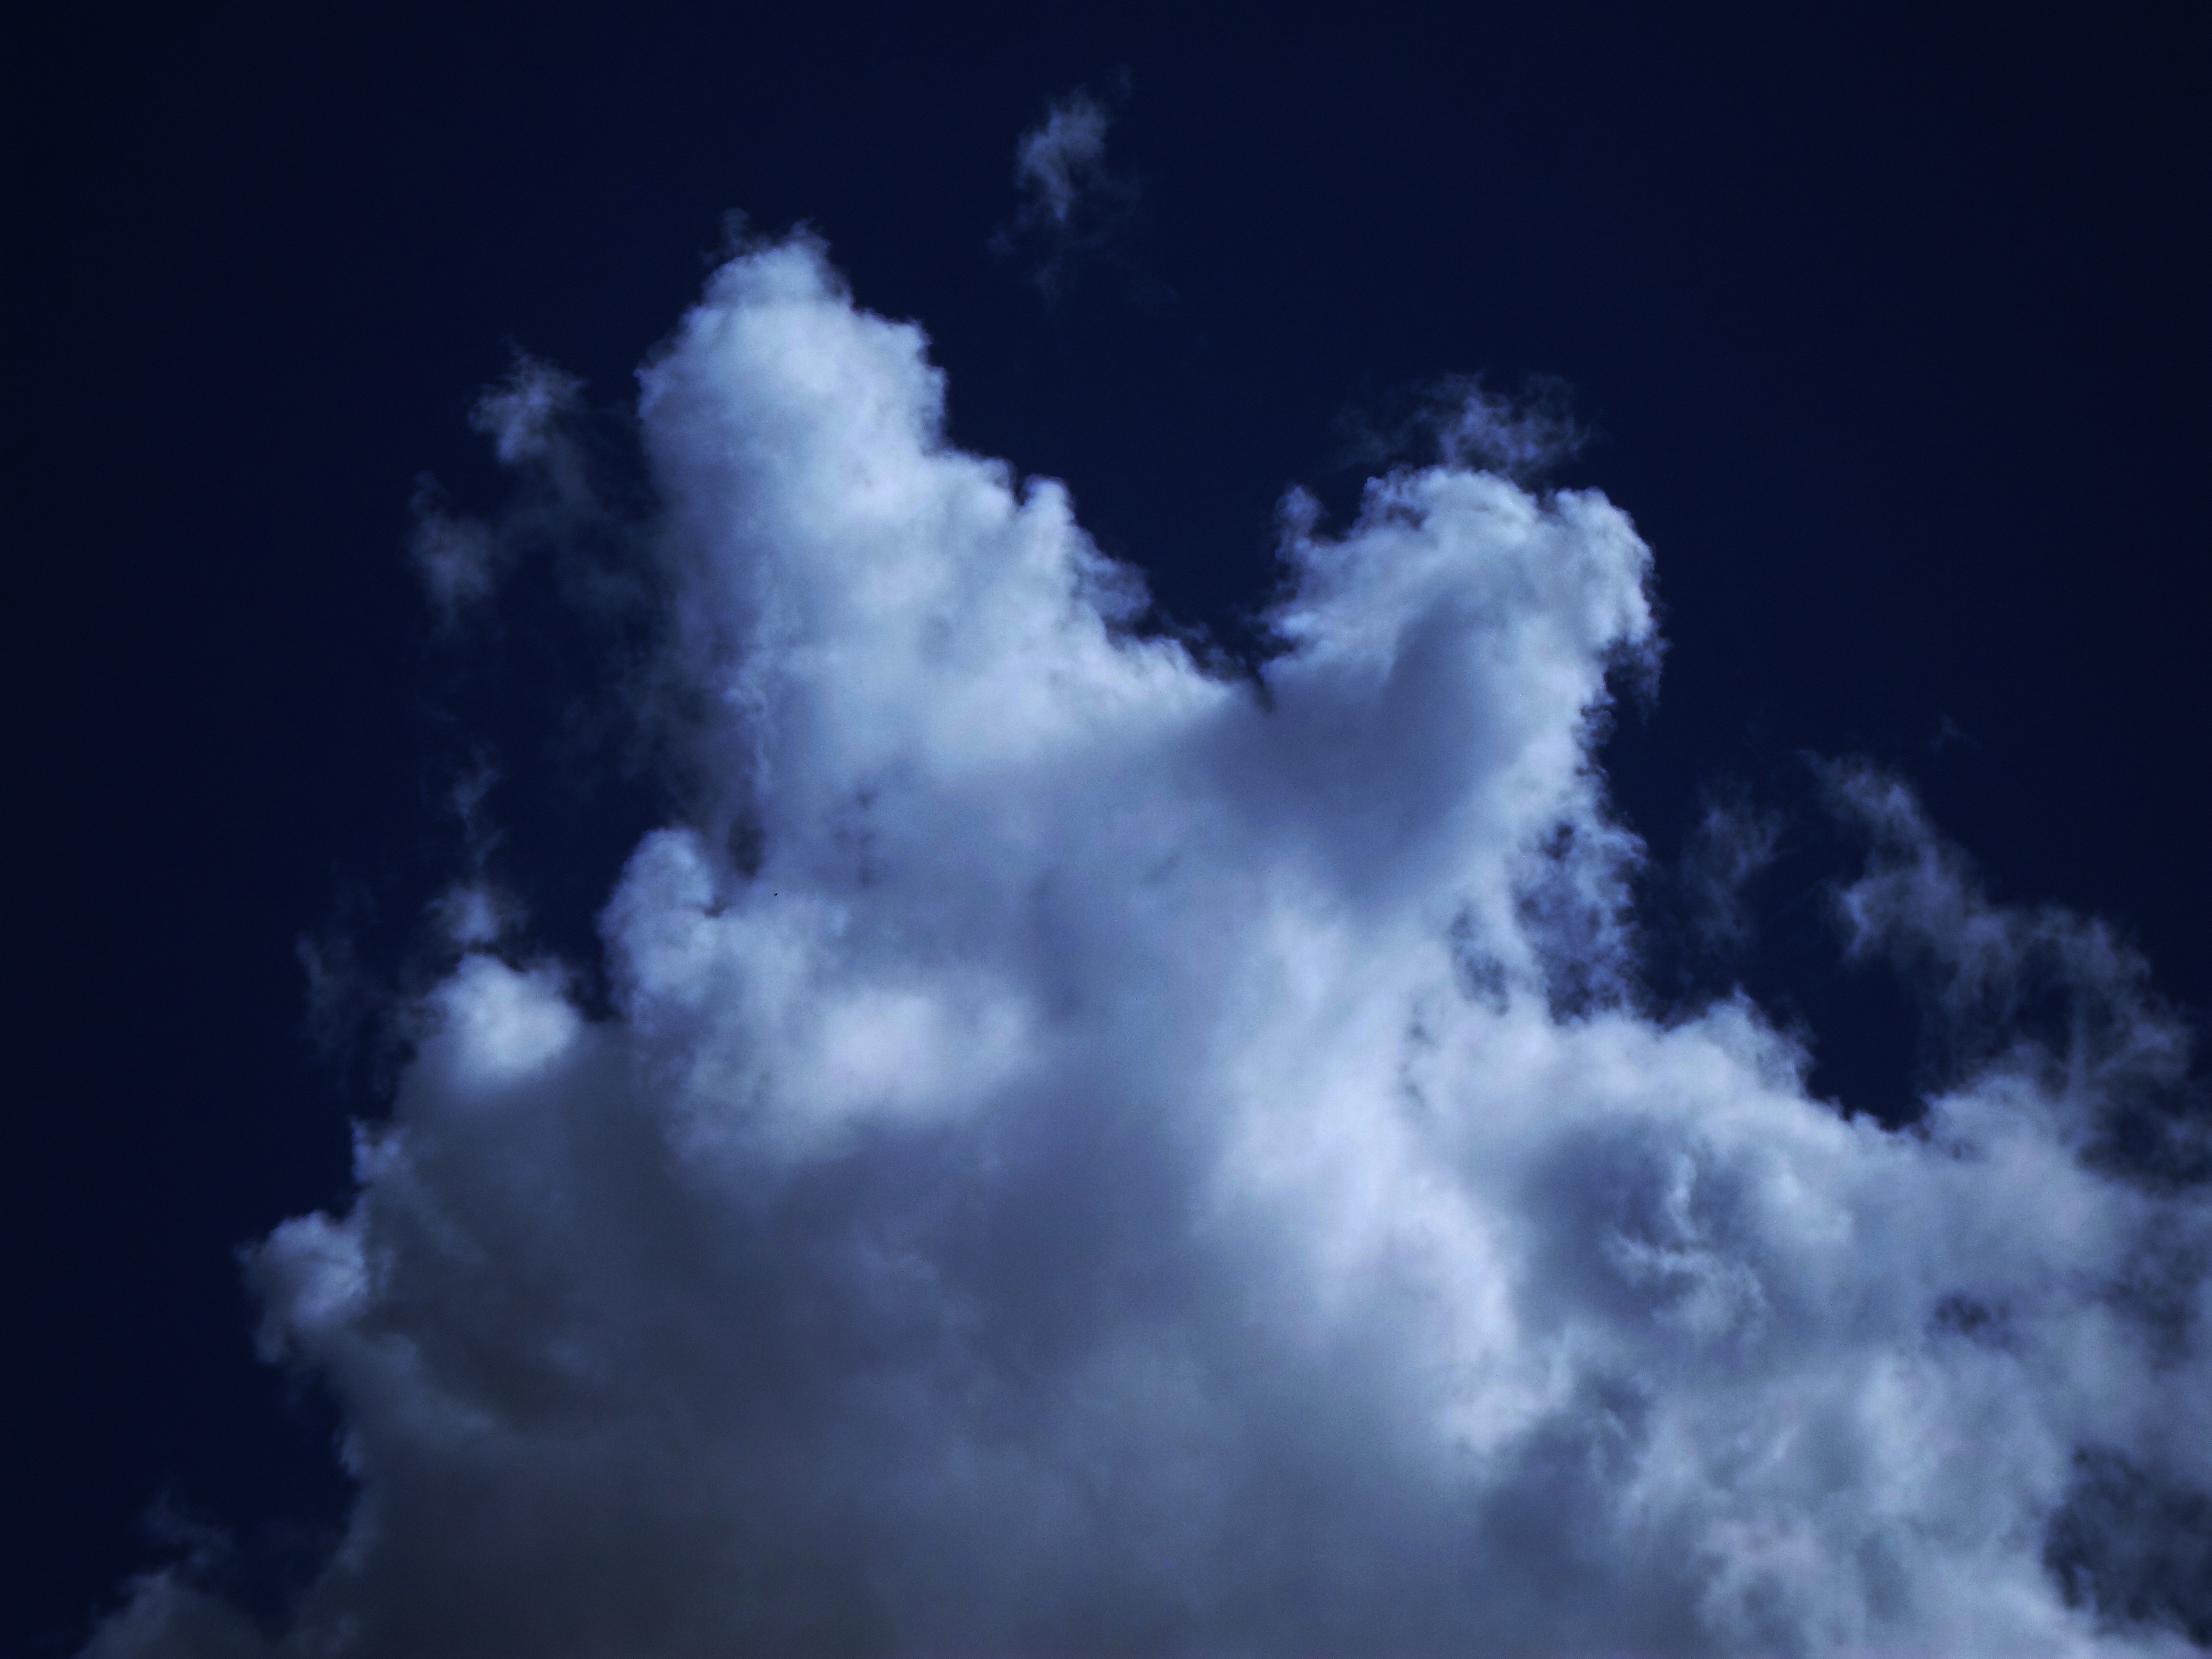
landscape, nature, cloud, sky, atmosphere, cumulus, darkness, blue, blue sky, clouds, day, meteorological phenomenon, atmosphere of earth, geological phenomenon